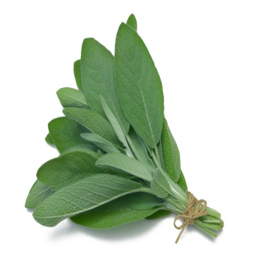
biological species in a bunch